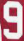
Number: 9